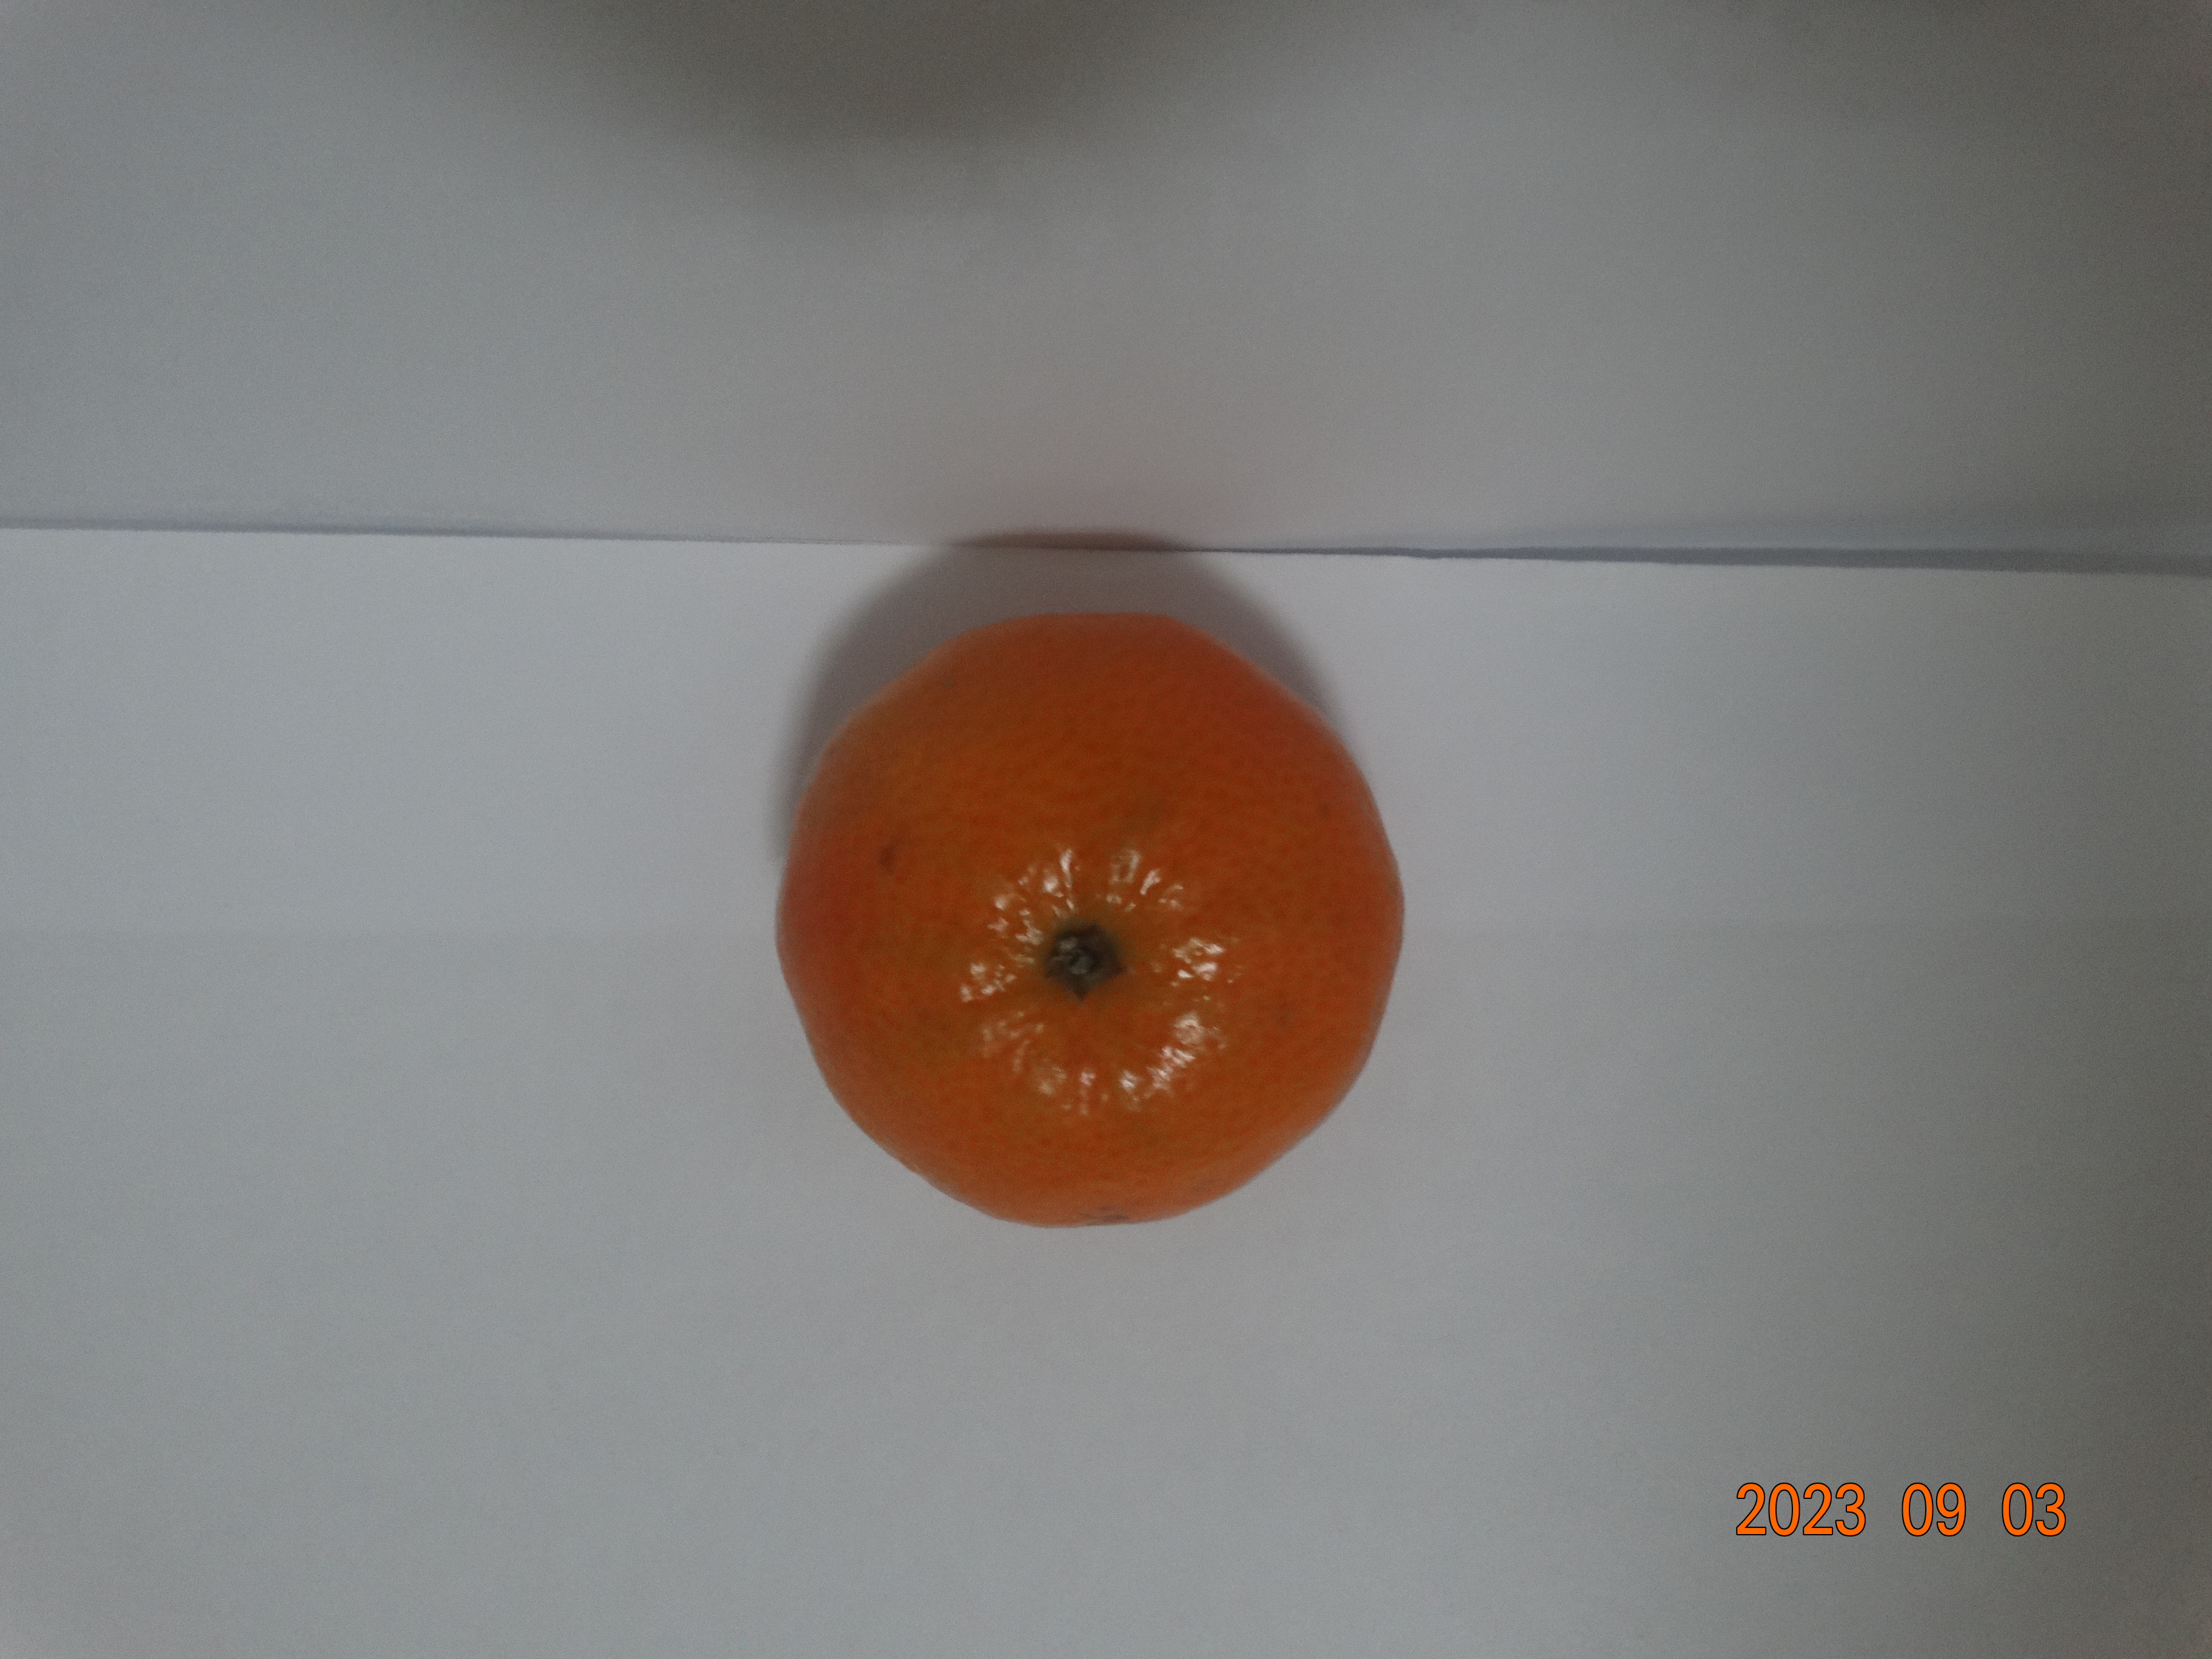
Citrus fruit variety: tangerine